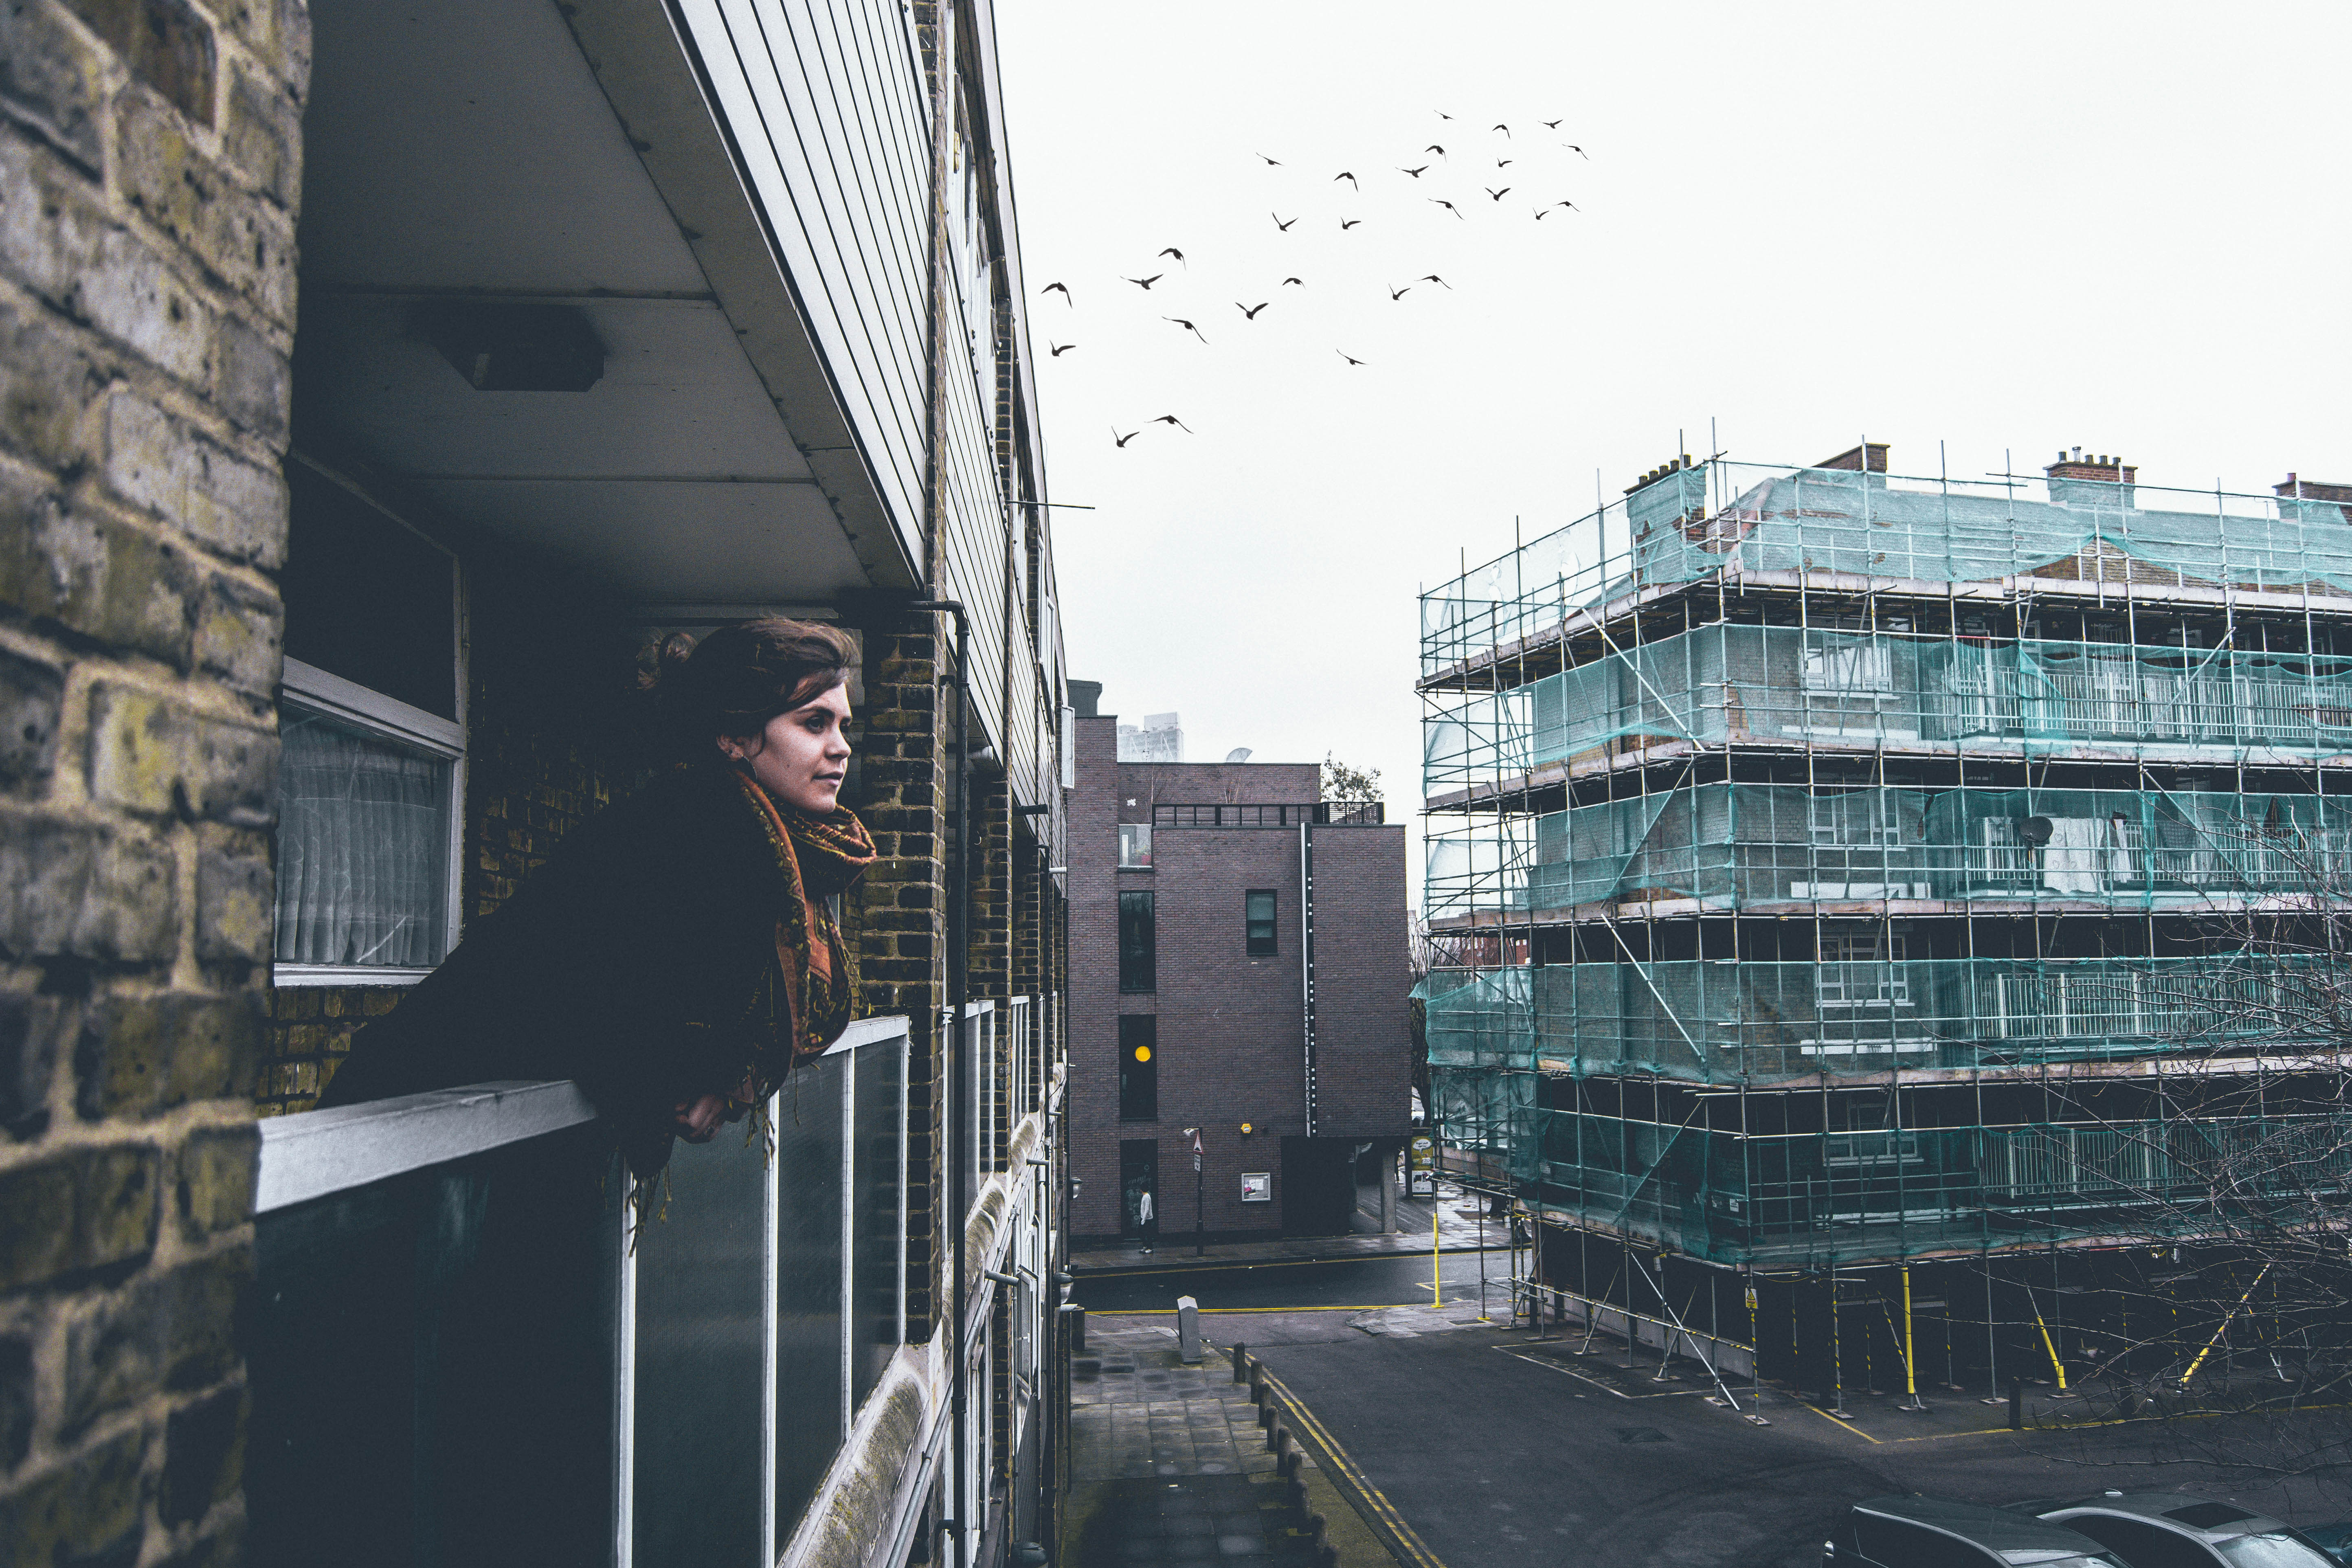
person, architecture, structure, girl, road, street, city, skyscraper, wall, cityscape, downtown, balcony, transport, vehicle, facade, stadium, public transport, women, infrastructure, urban area, sport venue